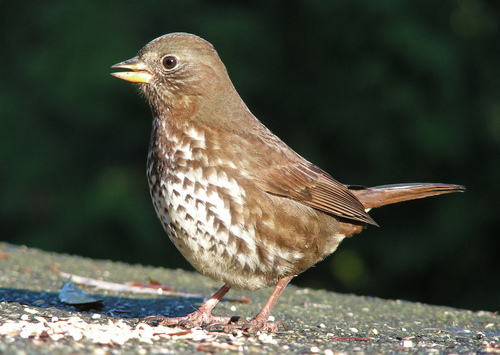
this small brown bird has a triangle pattern on it's belly, a short yellow bill, and long brown tarsus and feet.
this little bird is brown and white speckled around its belly and breast, with a brown crown and nape.
this small bird has a white with brown accented belly and two toned brown wings.
this is a brown bird with a white spotted belly and an orange beak.
this bird has a speckled belly and breast with a short pointy bill.
this particular bird has a white belly and breast and brown spots
this bird has wings that are brown and has a white bellya short brown and white bird, with narrow legs, a small beak, and a long tail.
this bird has a brown crown as well as a tan bill
this small, round bird is primarily brown, with a white belly covered in brown spots.
Species: Fox Sparrow